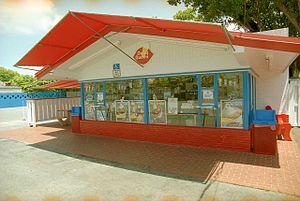
Dairy Queen, souvent abrégé DQ, est une chaîne de restauration rapide américaine spécialisée dans les glaces italiennes dirigée par International Dairy Queen, Inc, également dirigeant des branches Orange Julius et Karmelkorn. Le premier Dairy Queen a ouvert ses portes en 1940 à Joliet. Le quartier général de la chaîne est localisé à Edina, dans le Minnesota.